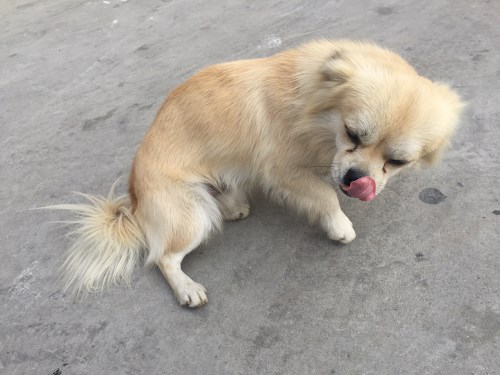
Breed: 3336-n000121-chinese_rural_dog